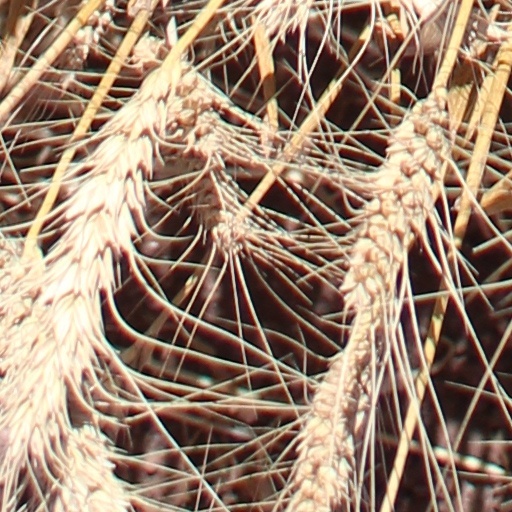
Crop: wheat